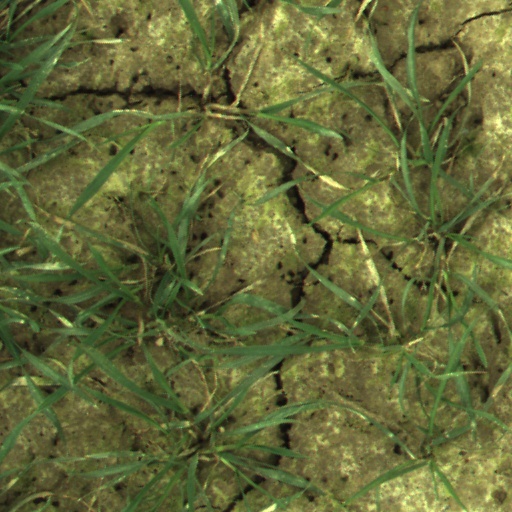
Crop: wheat